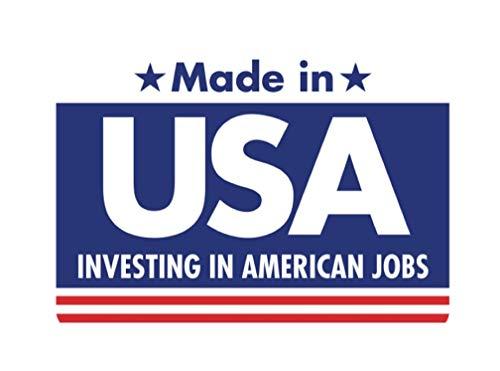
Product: Hollywood Makeup Center, Standard Packaging
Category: Beauty & Personal Care | Makeup | Makeup Sets
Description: Hollywood Makeup Center is a complete kit with everything you need for almost any look.
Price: $12.59
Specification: ProductDimensions:12x11.8x1.5inches|ItemWeight:7ounces|ShippingWeight:8ounces(Viewshippingratesandpolicies)|DomesticShipping:ItemcanbeshippedwithinU.S.|InternationalShipping:Thisitemisnoteligibleforinternationalshipping.LearnMore|ASIN:B000AKB3JW|Itemmodelnumber:19578|Manufacturerrecommendedage:18yearsandup